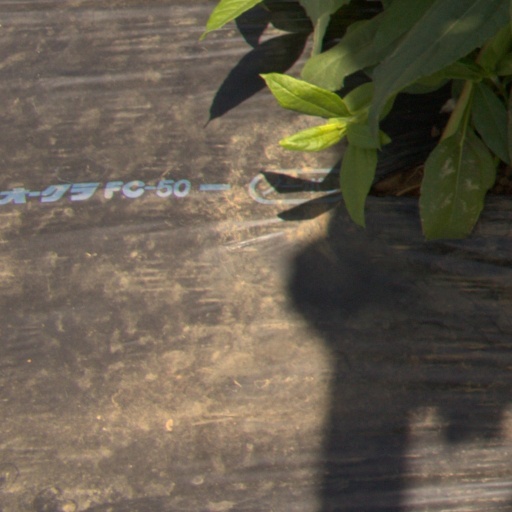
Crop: Jerusalem artichoke